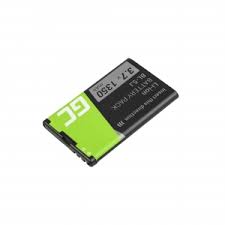
Waste category: battery